Lina El Arabi

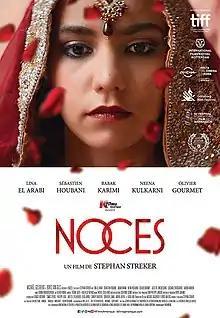
Lina El Arabi on film poster of "A Wedding", 2016

El Arabi was born in Choisy-le-Roi, France, in 1995. At age six, she began playing violin at the Choisy-le-Roi conservatory, and at ten, she got involved in theatre work. She later also studied journalism at the "Institut pratique du journalisme" in Paris.